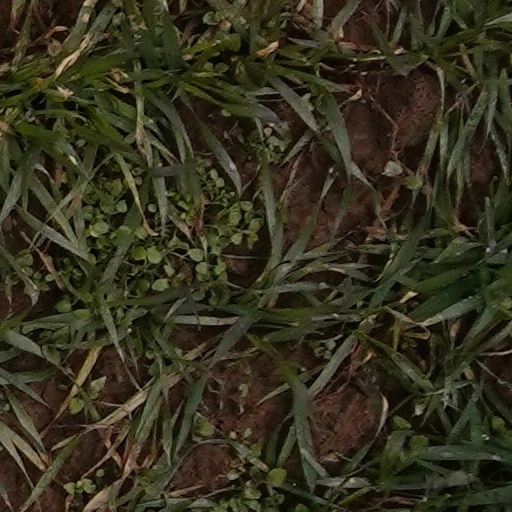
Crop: wheat